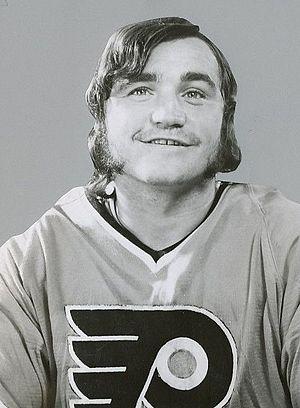
Richard George MacLeish, dit Rick MacLeish, est un joueur canadien de hockey sur glace professionnel à la retraite qui évoluait en position d'ailier gauche ou de centre. Au cours de sa carrière, il a remporté la coupe Stanley à deux reprises, en 1974 et en 1975, avec les Flyers de Philadelphie. Son frère aîné Dale MacLeish a également été un joueur de hockey sur glace professionnel.